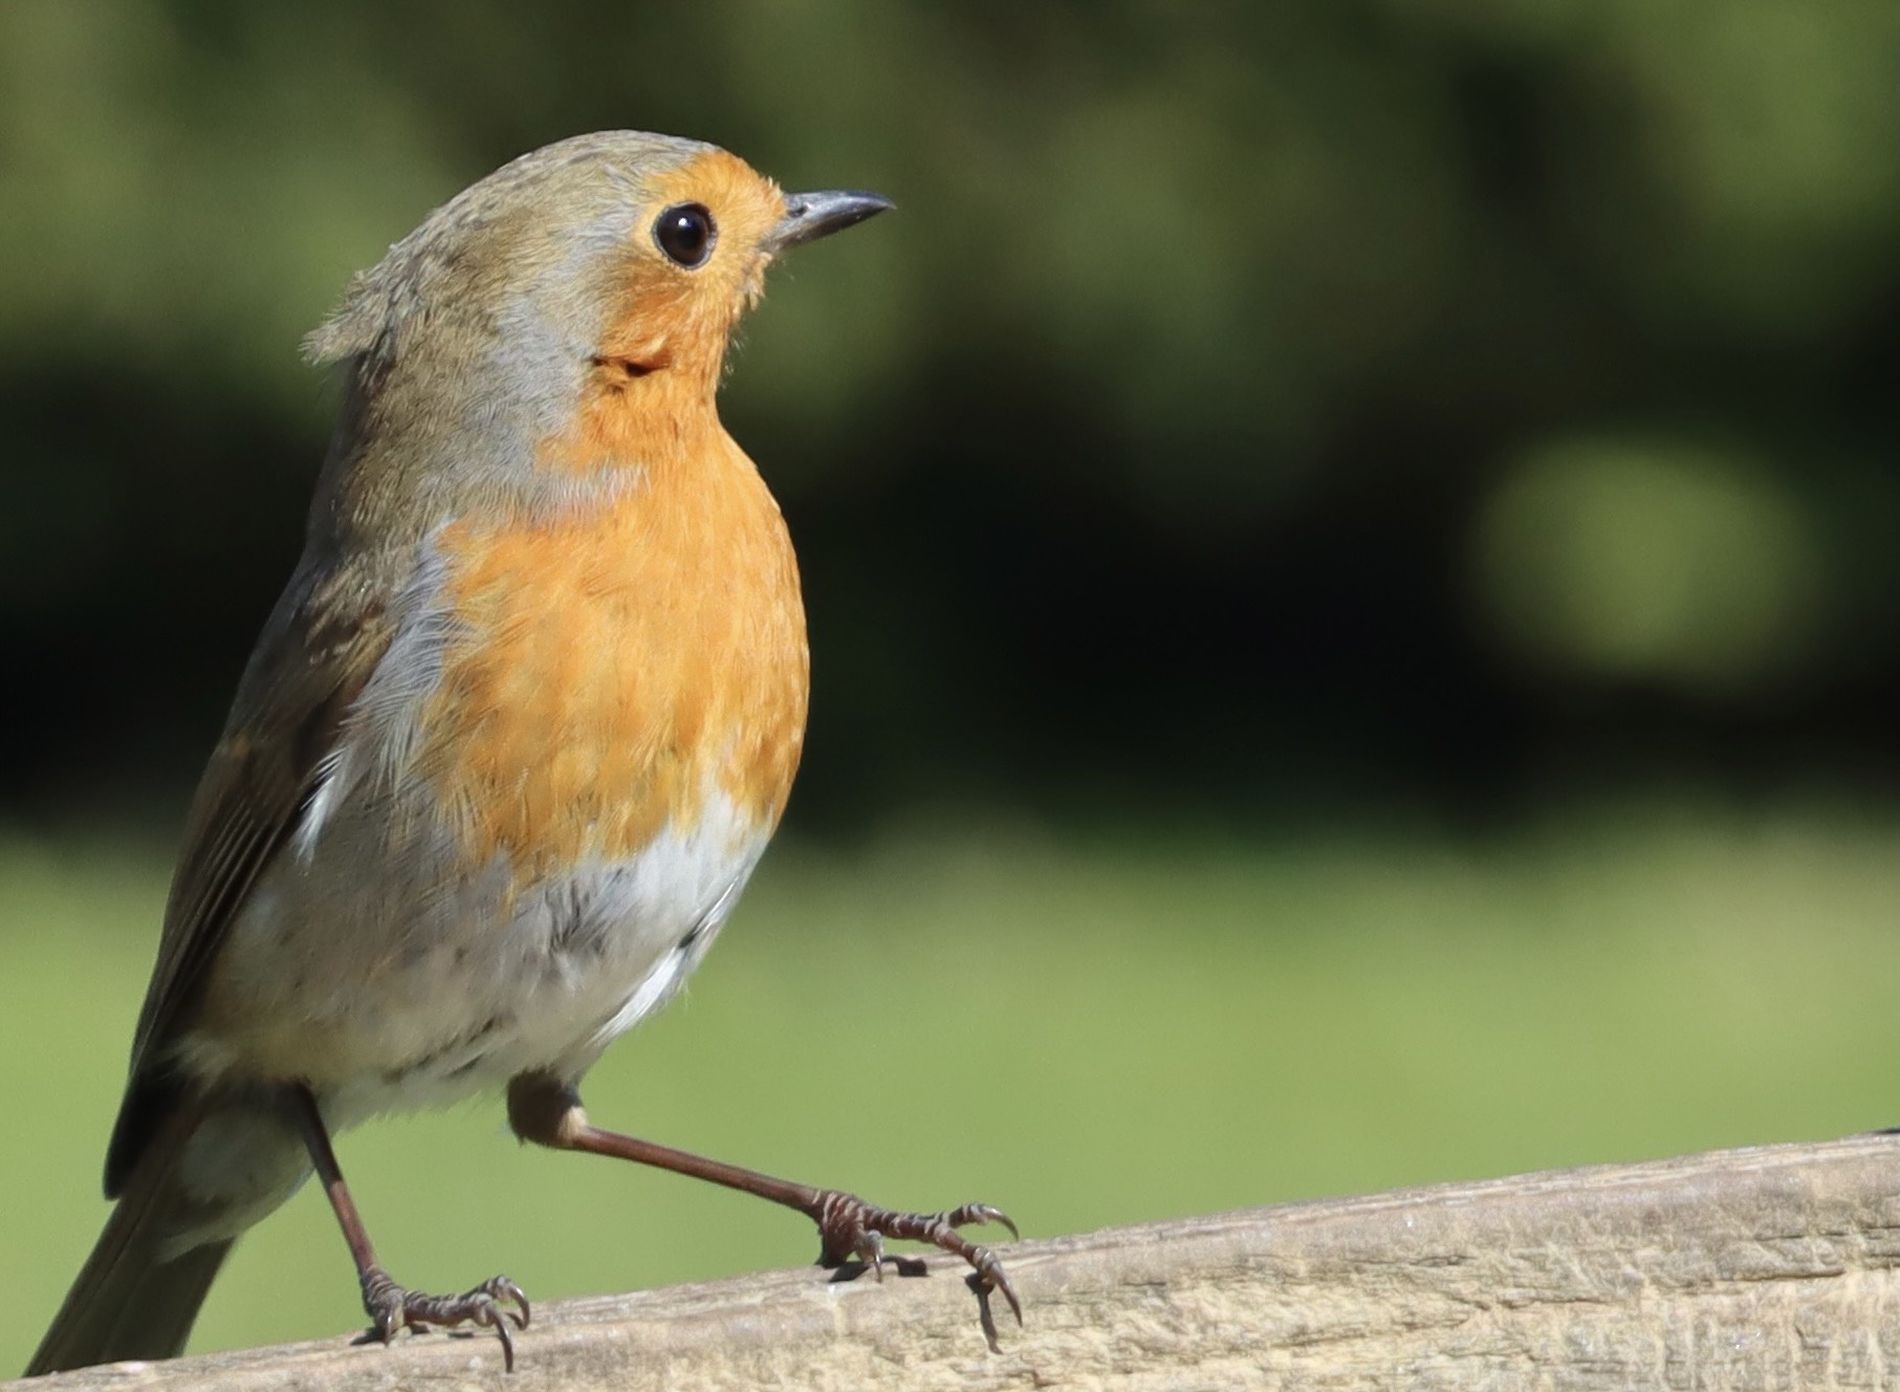
Wandering Bird
A small bird with an orange chest and gray feathers perches on a wooden fence, gazing alertly with a blurred green background
Taken from a slightly low angle.
the bird sits on a wood fence on a bright day against a blurred grass green background The angle captures its finer details and curious expression Its piercing gaze expresses inquisitiveness and readiness to take flight adding a touch of serenity and natural beauty to the surroundings
Labels: Animal, Bird, Robin, Jay, Beak, Finch, Wood, Blurred grass
Camera: Canon Canon EOS M6 Mark II
Lens: EF-M55-200mm f/4.5-6.3 IS STM
Aperture: F6.3
Exposure: 1/640 sec
ISO: 320
Focal length: 170